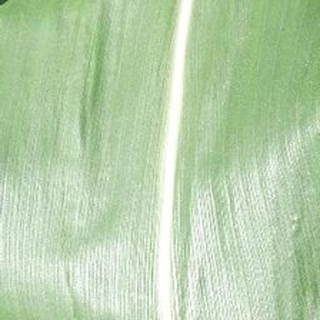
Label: healthy_corn